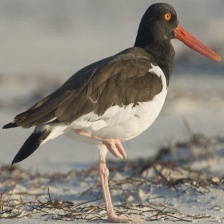
Species: OYSTER CATCHER
Scientific name: HAEMATOPUS
ImageNet parent category: oystercatcher